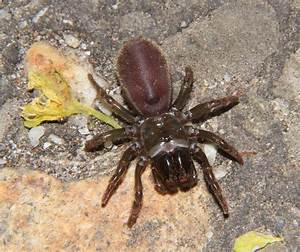
Label: ragno